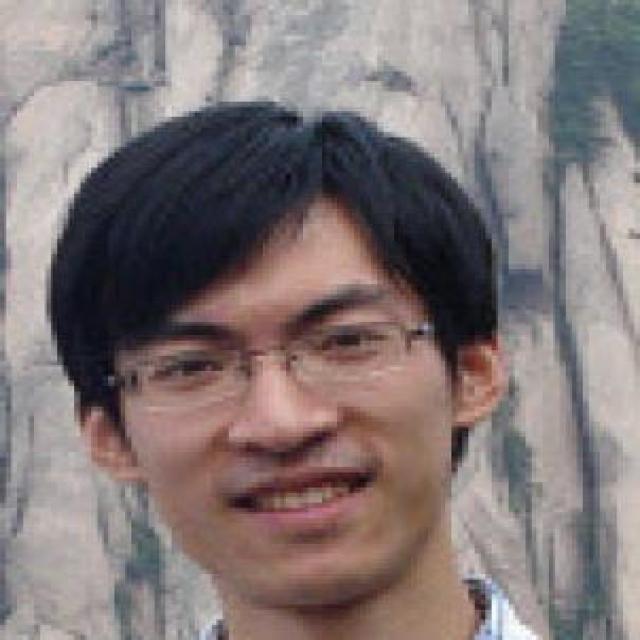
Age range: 21-44